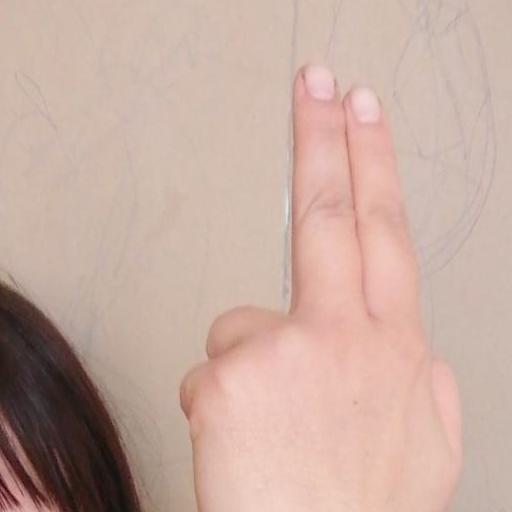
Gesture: two_up_inverted